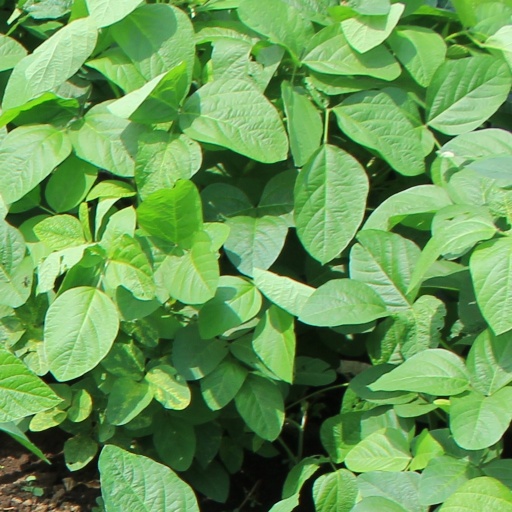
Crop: soybean